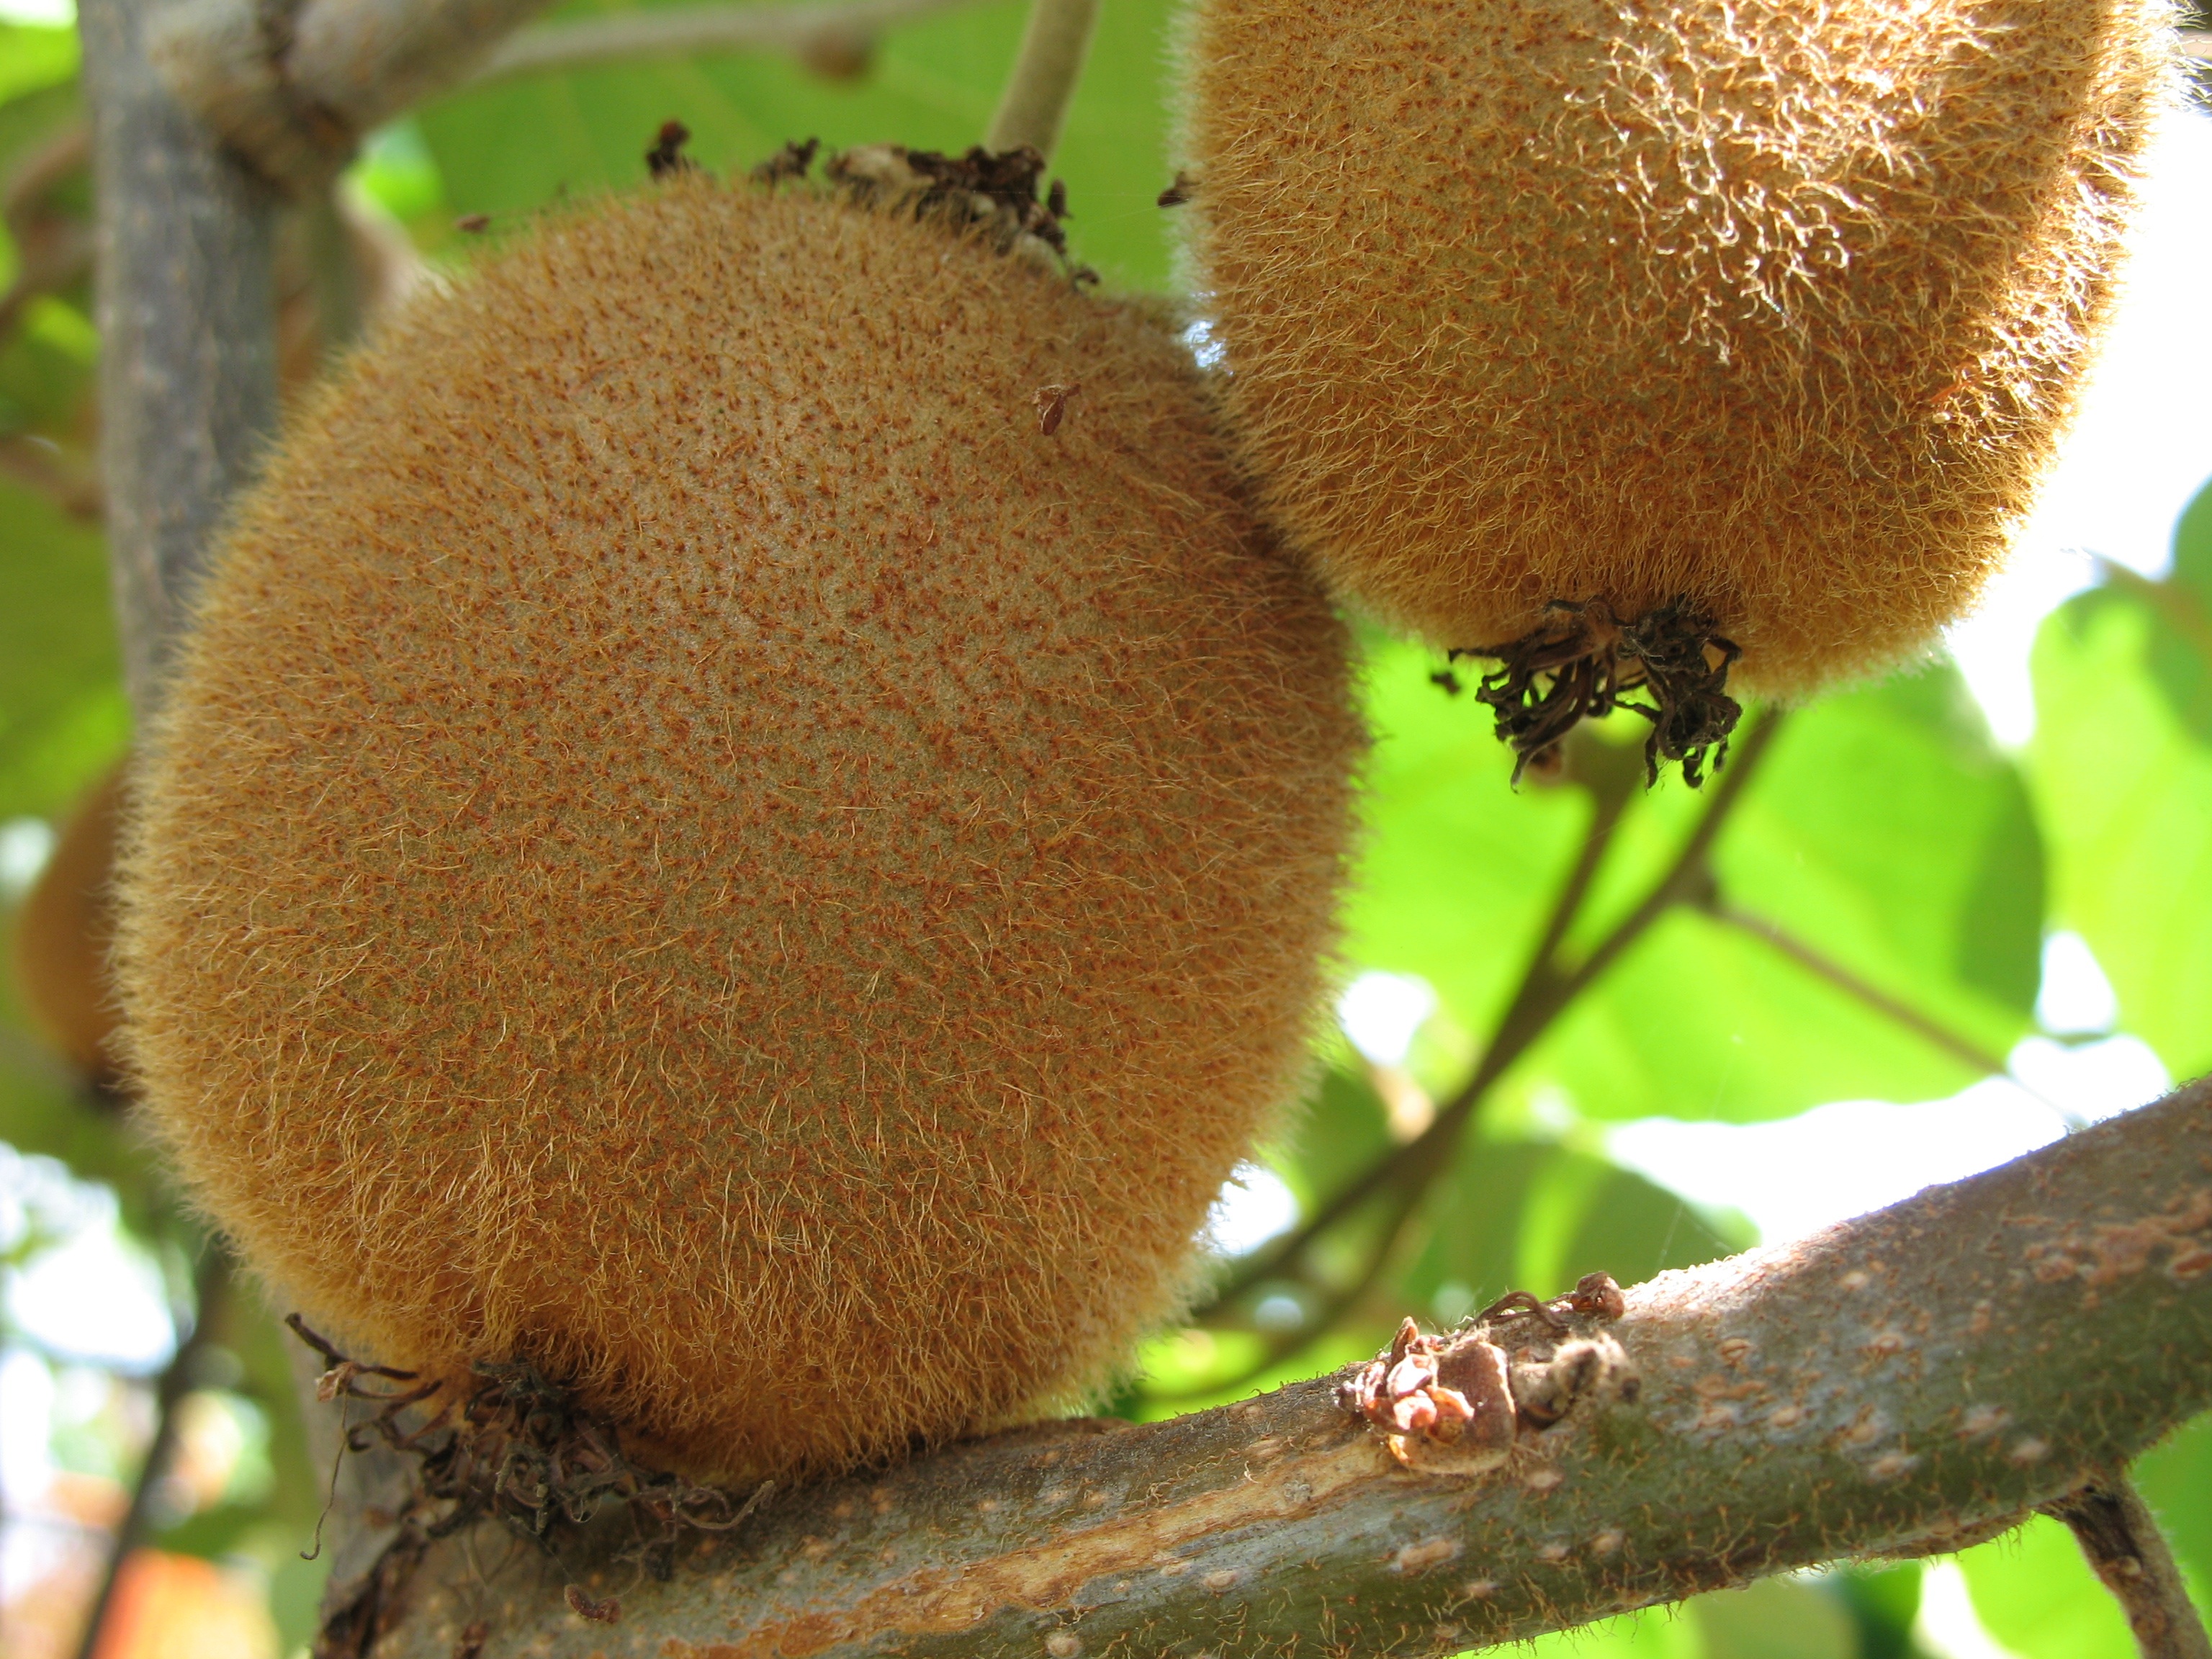
tree, nature, plant, flower, produce, natural, brown, botany, flora, fauna, kiwi, branches, growing, fruits, diet, organic, macro photography, tonekabon, mazandaran